Alex Hicks

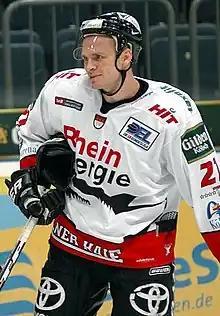
Hicks in 2006

Alexander W. Hicks (born September 4, 1969) is a Canadian former ice hockey player who played in the National Hockey League (NHL) for the Mighty Ducks of Anaheim, Pittsburgh Penguins, San Jose Sharks and the Florida Panthers. He is the son of Wayne Hicks. He is currently an assistant coach for the first Arizona State University NCAA D1 hockey team.